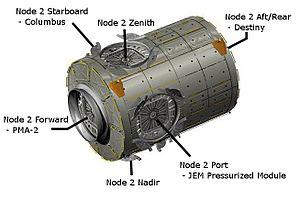
Le module Harmony est un des modules pressurisés de la Station spatiale internationale construit en Italie qui assure la liaison entre le laboratoire européen Columbus, le module laboratoire américain Destiny et le module laboratoire japonais Kibō.